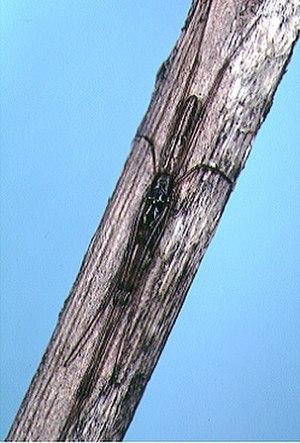
Tetragnatha est un genre d'araignées aranéomorphes de la famille des Tetragnathidae.